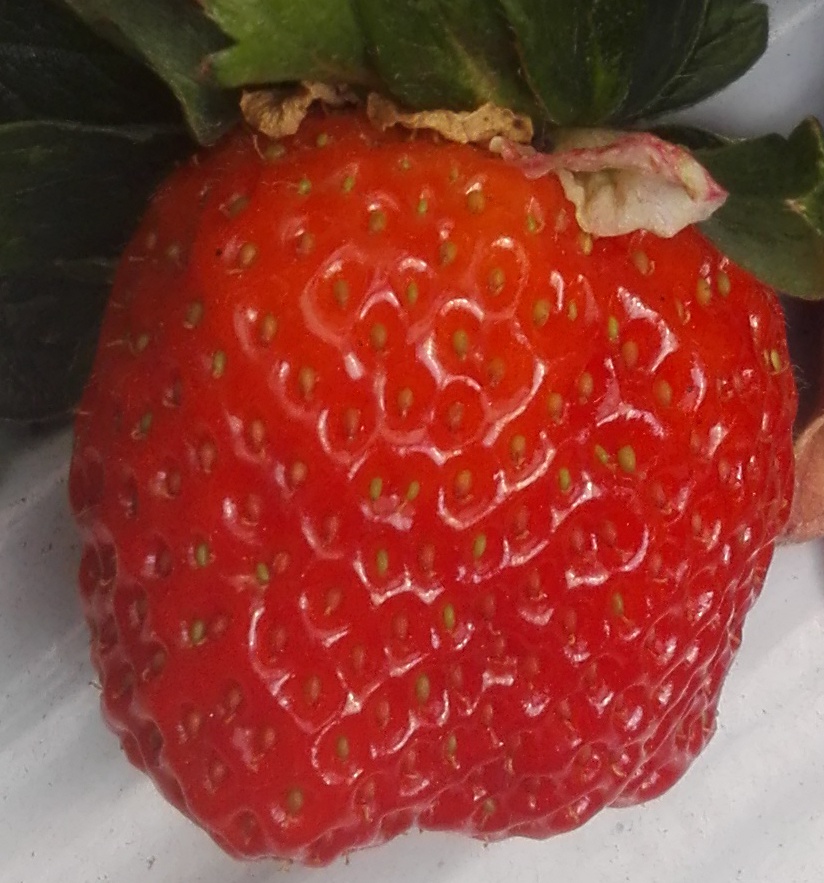
Label: Strawberry